Empidinae

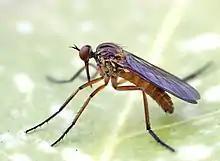
"Empis stercorea"

Most dance fly species perform lek mating, where males give courtship gifts to females. About a third of such species also have sex-specific markings, which include pinnate leg scales, darkened or enlarged wings, and inflatable abdominal air sacs.